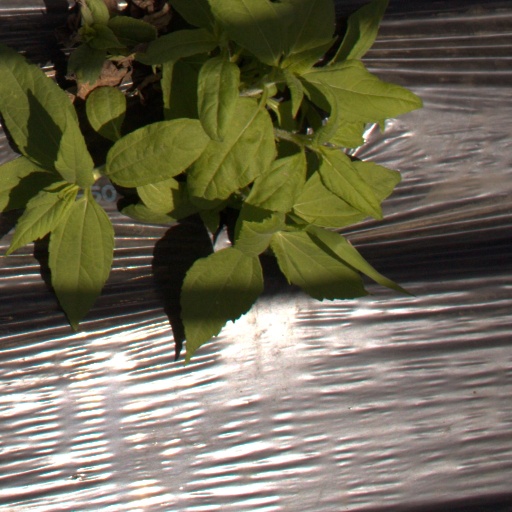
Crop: Jerusalem artichoke